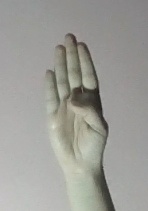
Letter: kaaf